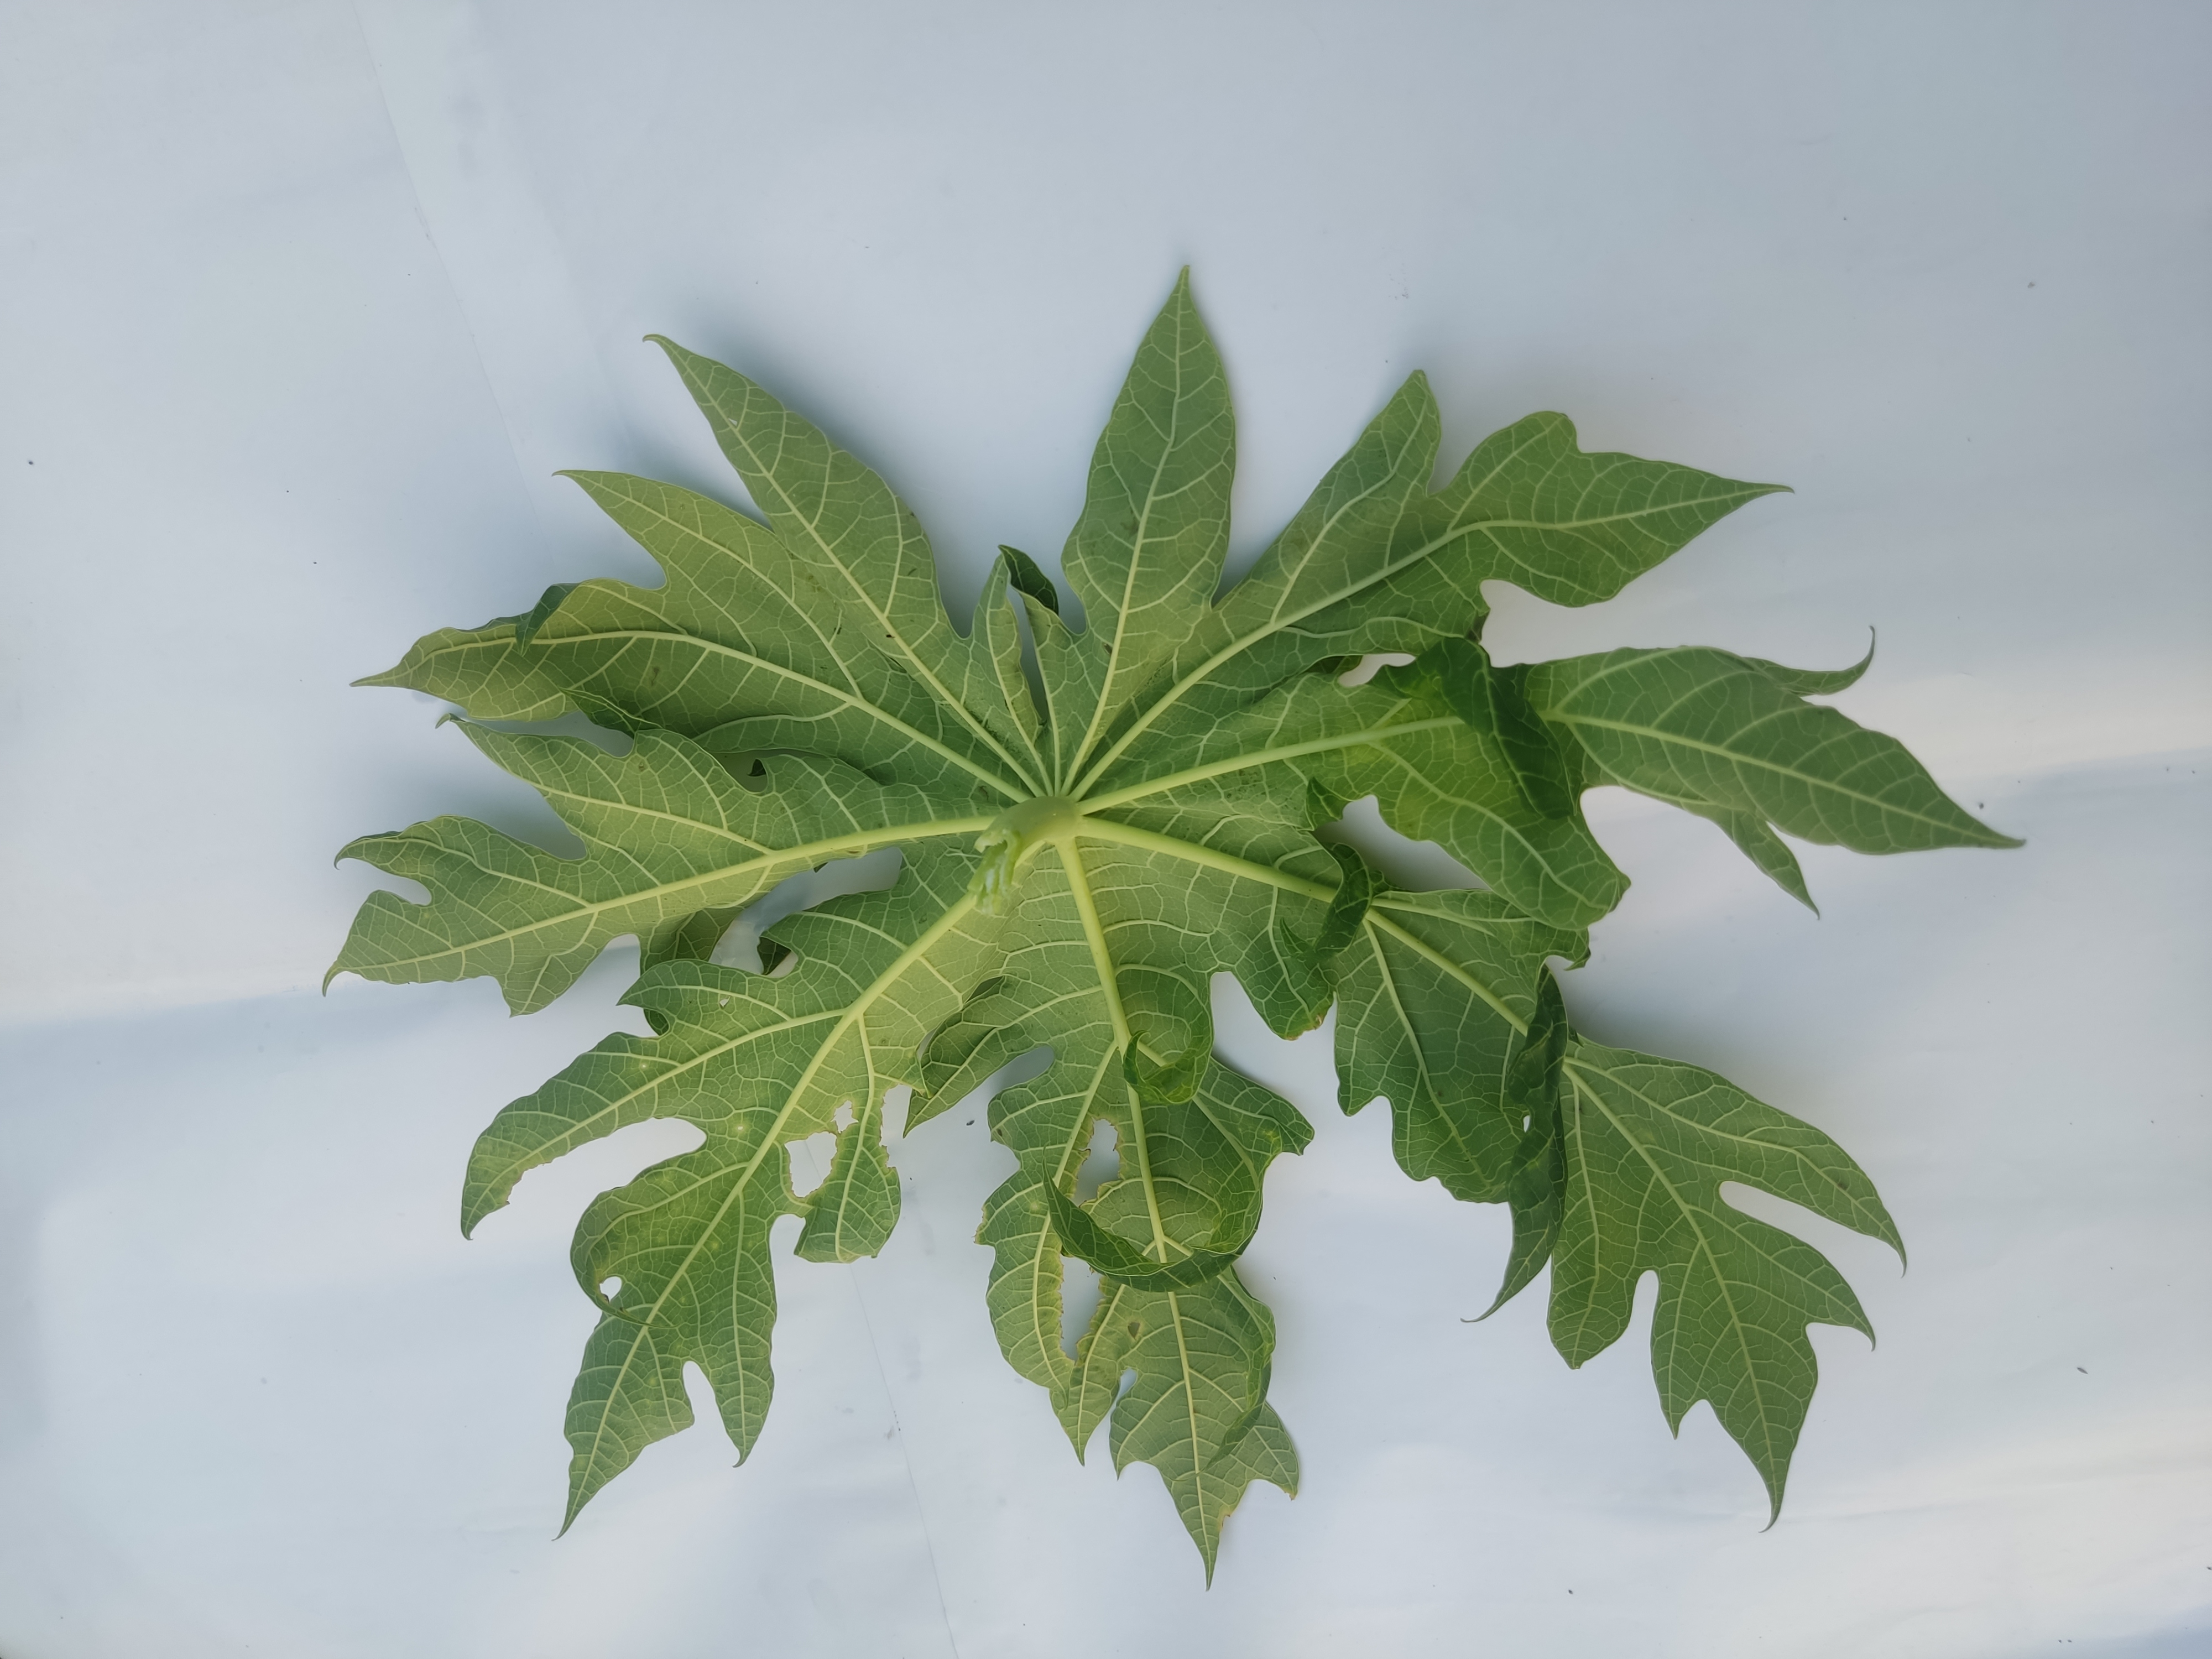
Label: Leaf Curl